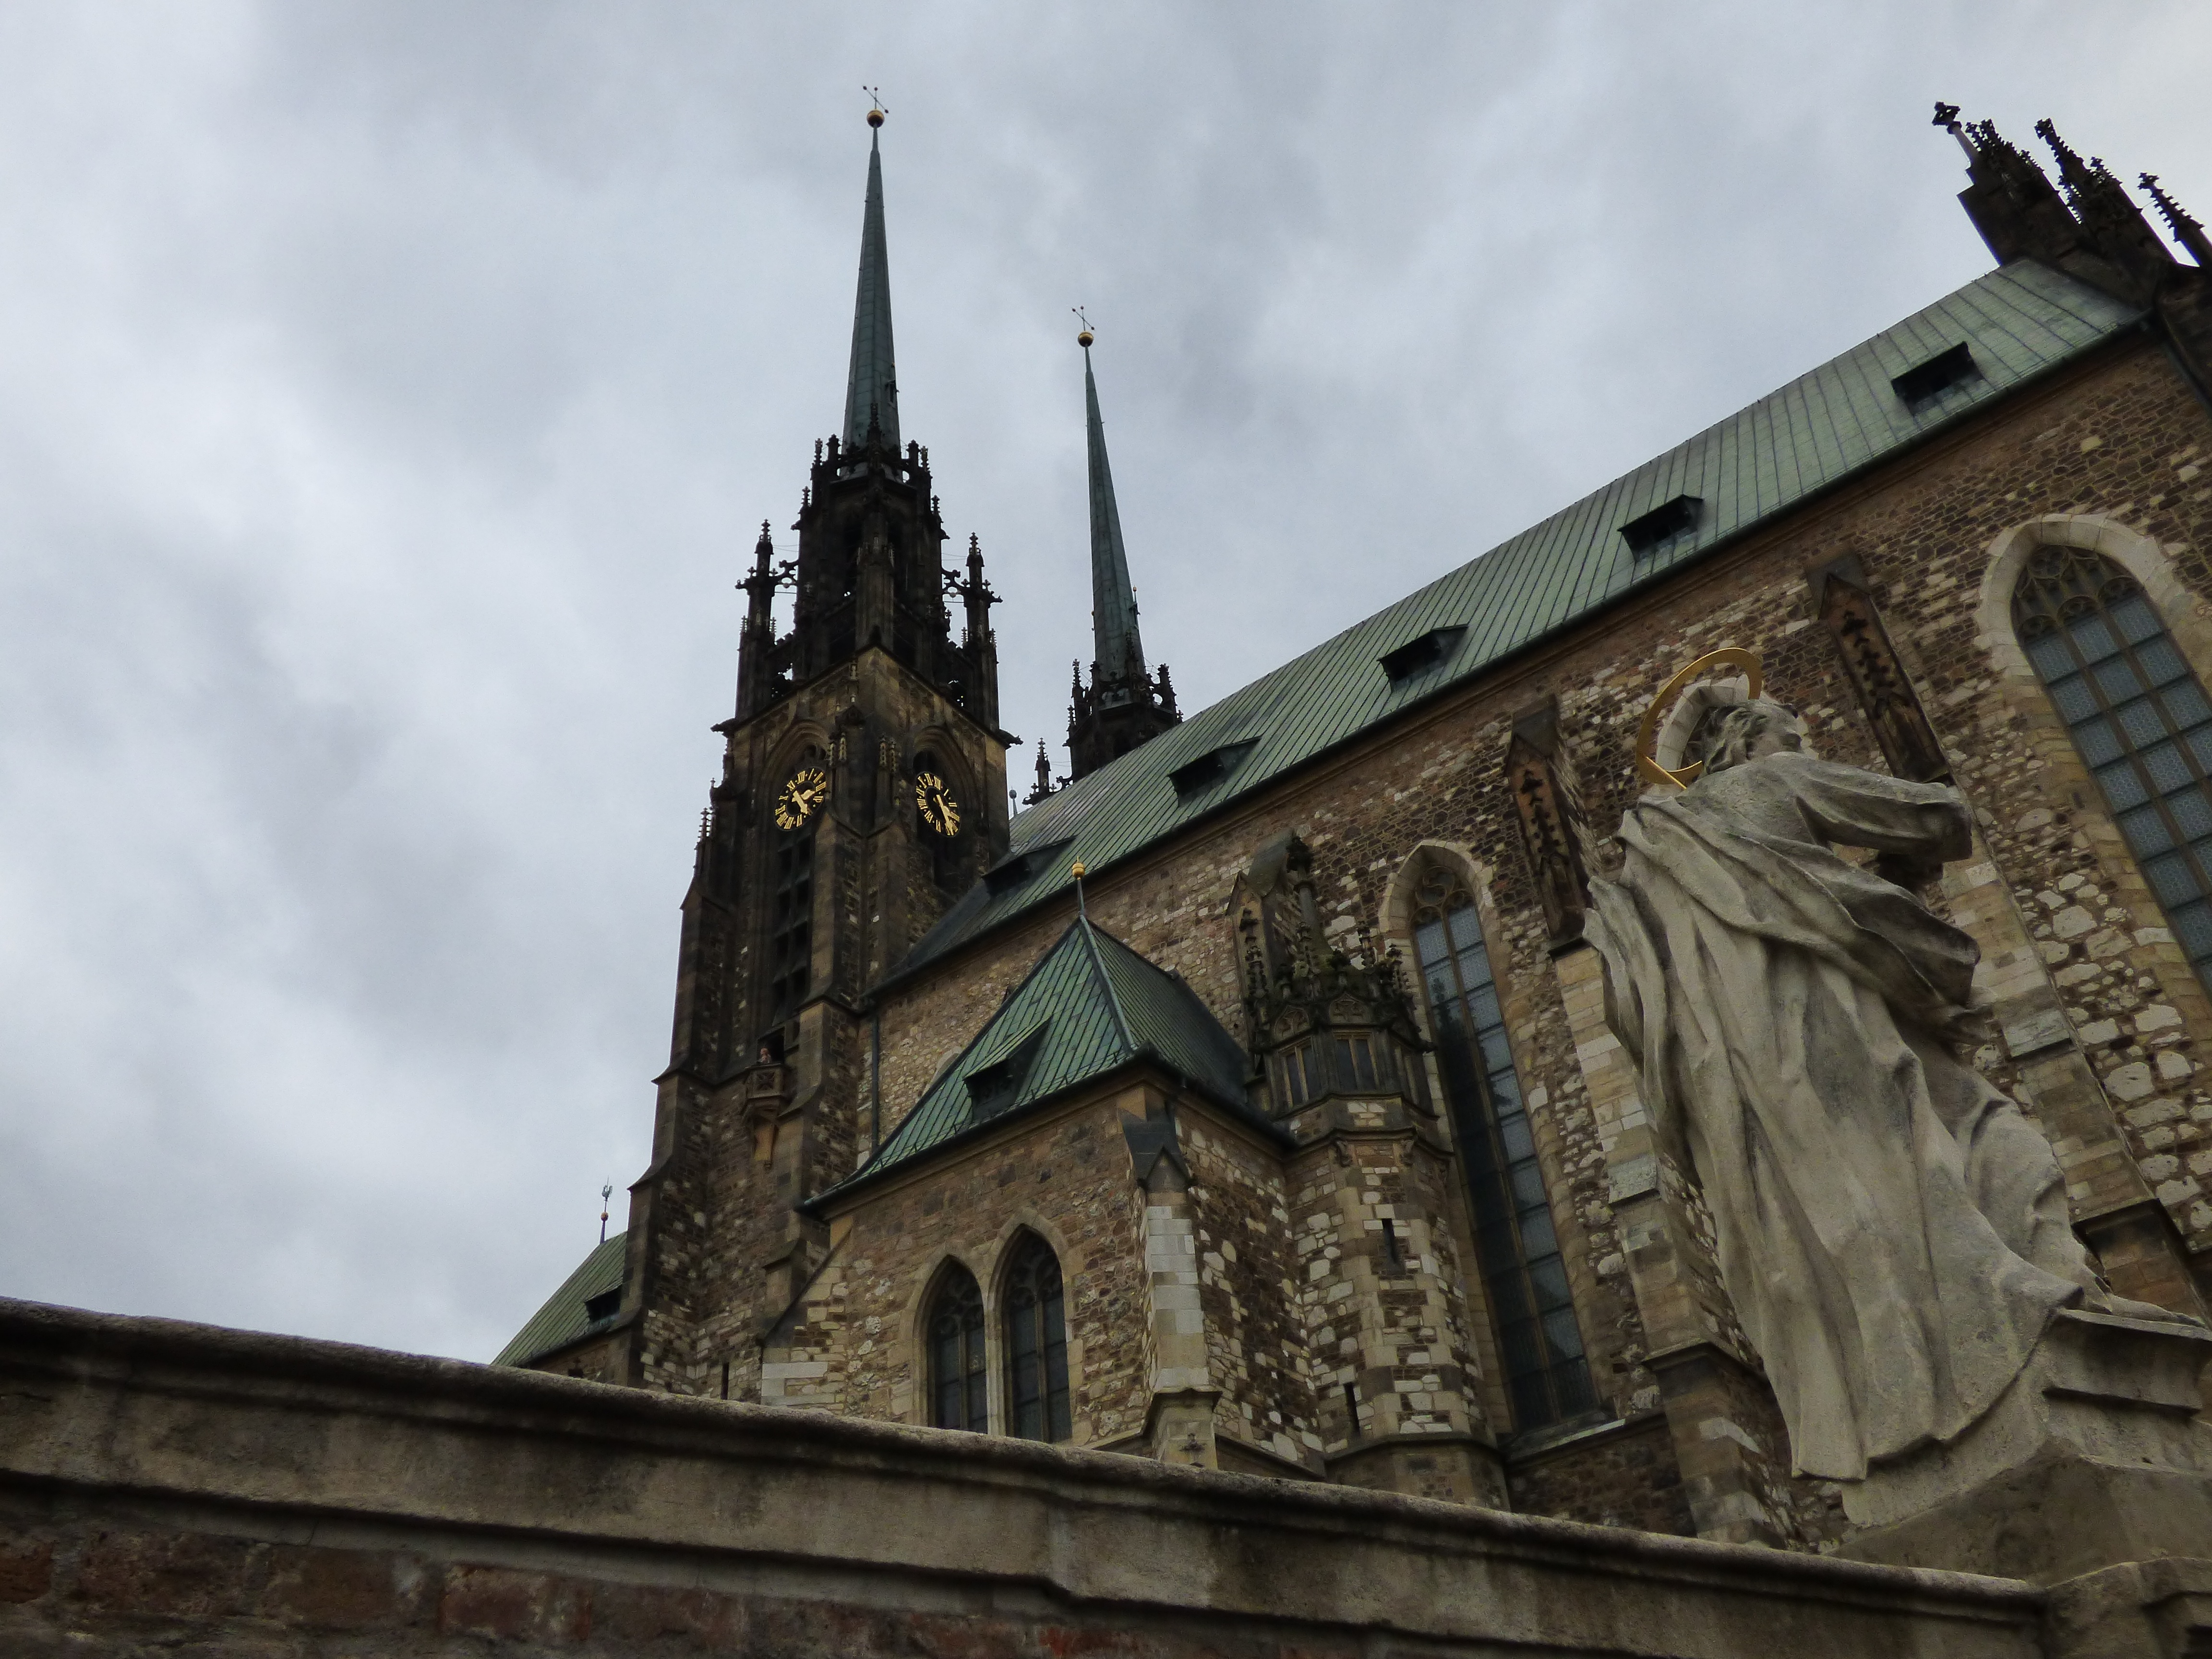
architecture, clock, building, tower, church, cathedral, tourism, gothic, place of worship, religious, spire, faith, steeple, monastery, sacred, czech republic, middle ages, monuments, decorating, the cathedral, the basilica, neogotyk